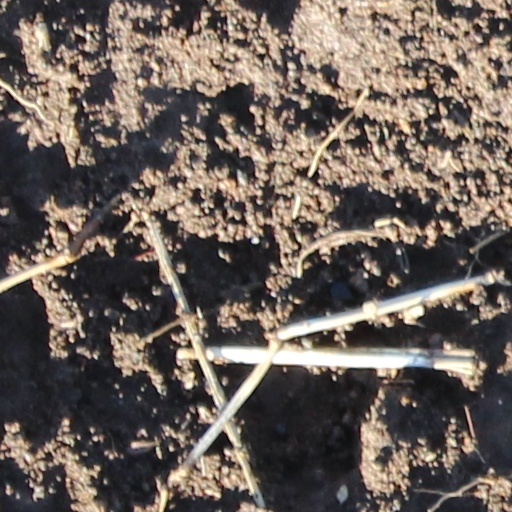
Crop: wheat